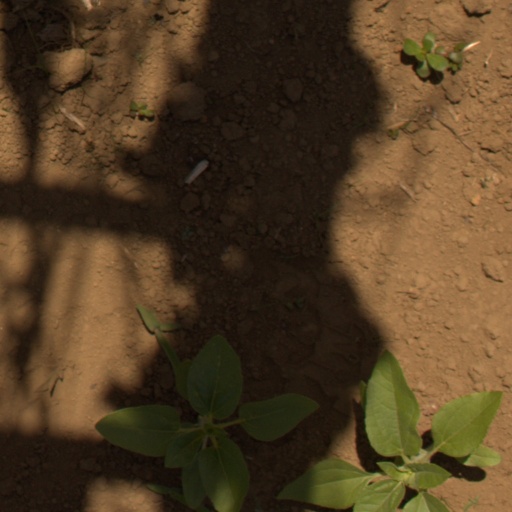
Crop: Jerusalem artichoke